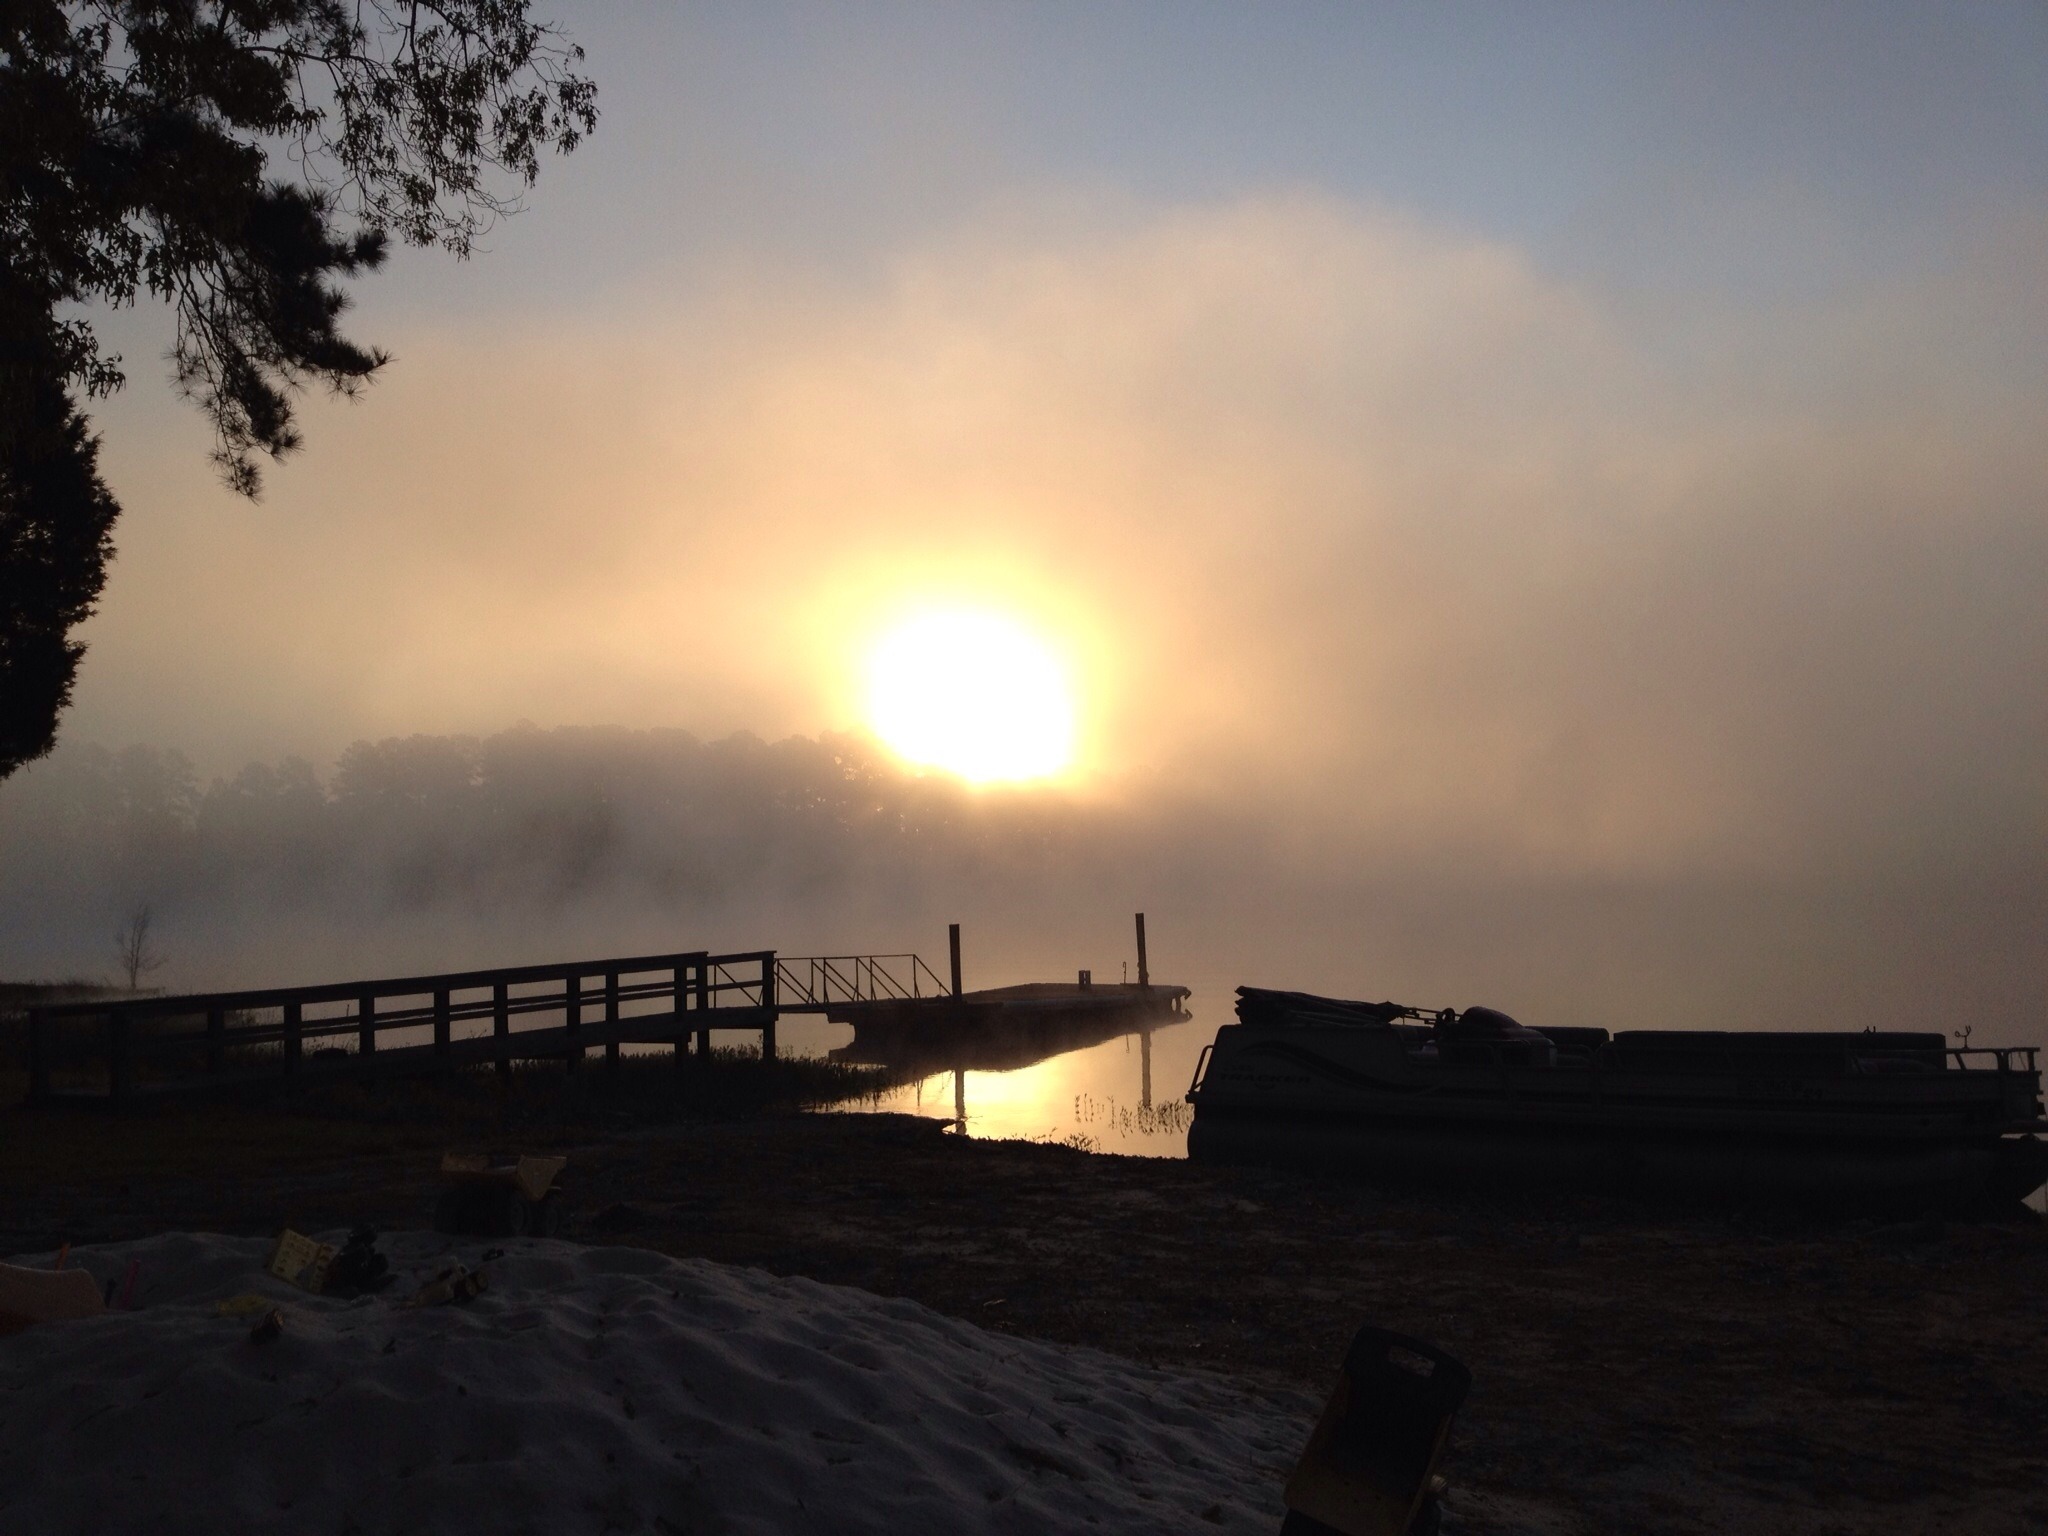
sea, coast, ocean, horizon, light, cloud, sky, sunshine, sun, fog, sunrise, sunset, sunlight, ray, morning, shore, wave, lake, dawn, coastal, beam, coastline, seaside, dusk, idyllic, evening, twilight, reflection, relax, tranquil, scenic, peaceful, weather, serene, glow, illuminated, seacoast, bright, sunrays, dramatic, sunup, sundown, wharf, shining, afterglow, atmospheric phenomenon, lake murray